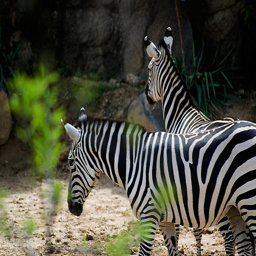
Two zebra walking on a field in a forest.
Two zebras walking side by side together in the sand
two zebra standing beside each other by some plants
Two zebras standing side by side to each other in a zoo pen.
Two graphically striking zebras showing their true colors